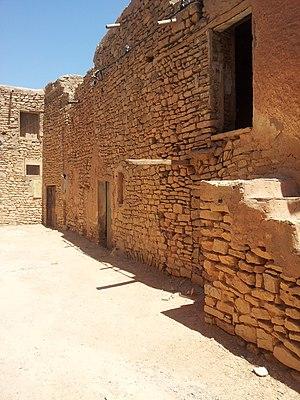
rue du vieux village de 'Aïn Madhi (Algérie)
Abou Abbas Ahmed ibn Mohamed Tijani dit Ahmed Tijani, né en 1737 ou 1738 à Aïn Madhi, et mort le 22 septembre 1815 à Fès, est un théologien asharite et juriste malikite, fondateur de la confrérie Tijaniyya.